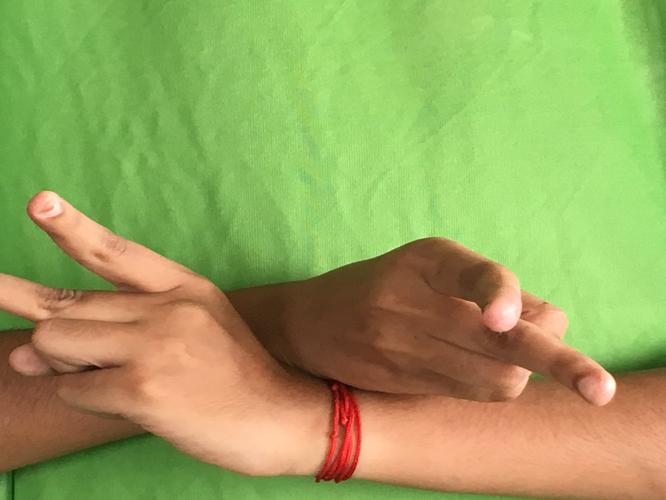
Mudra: Kartariswastika
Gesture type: double_hand